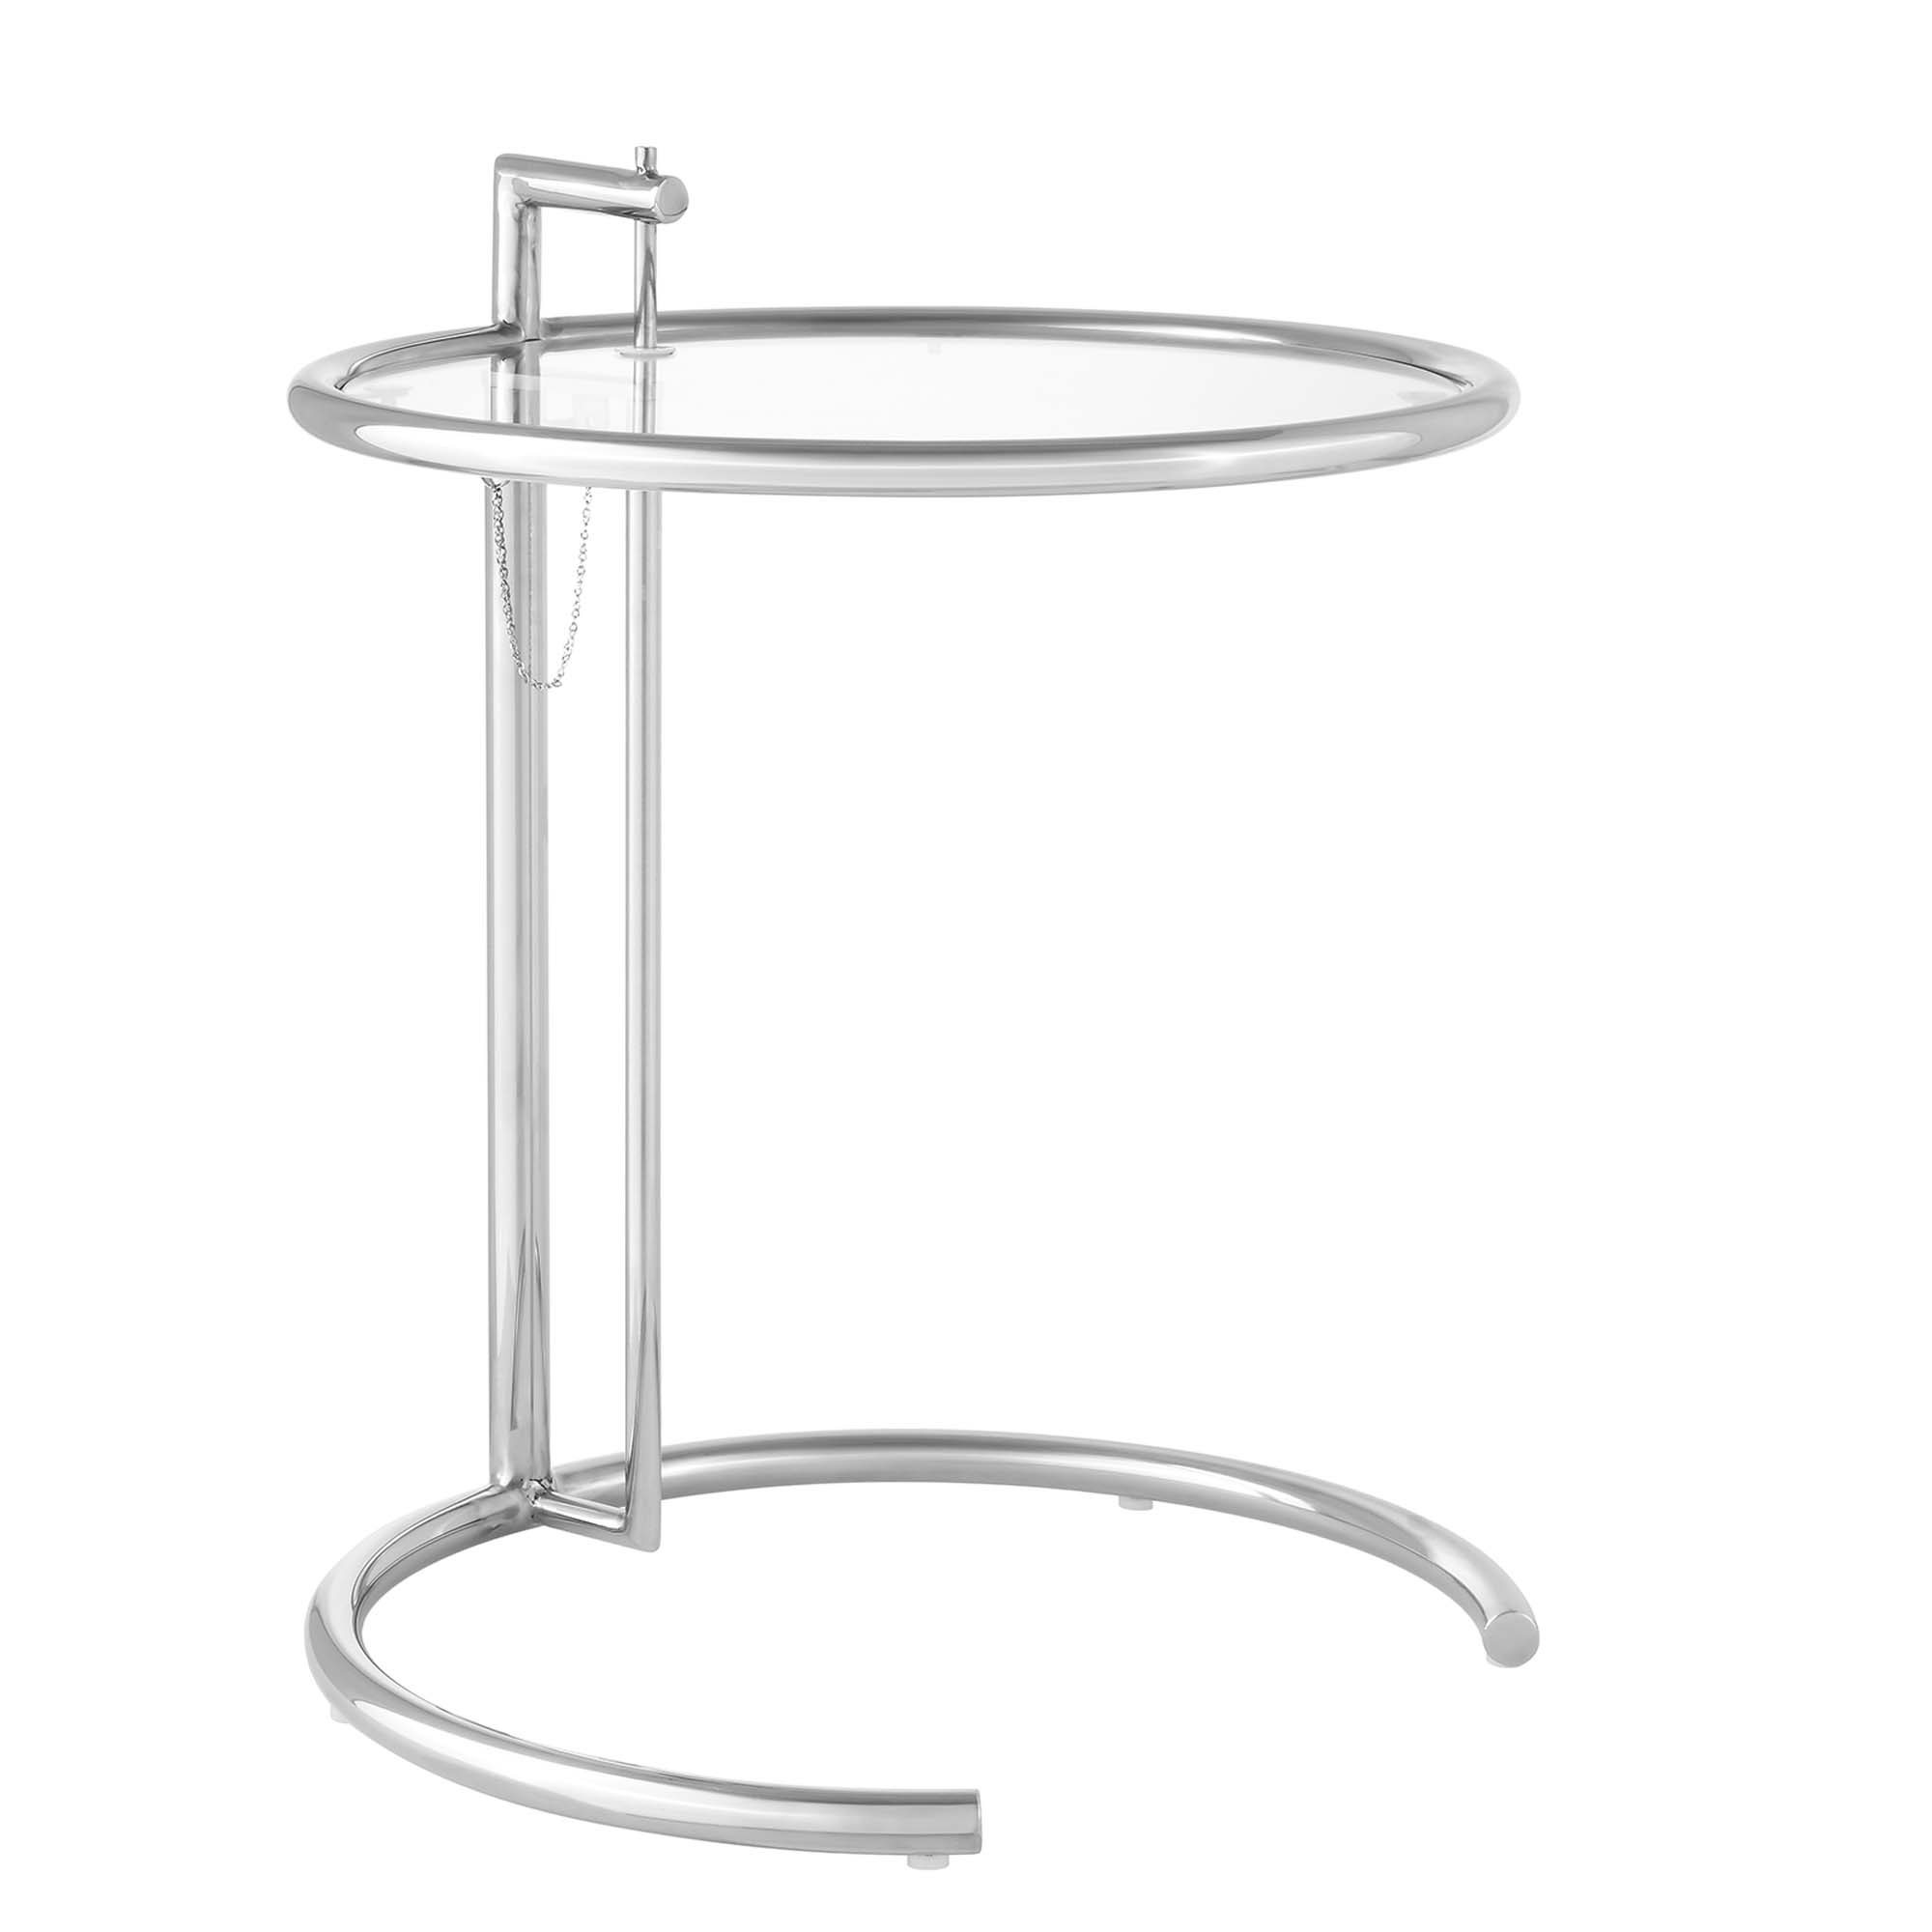
Eileen Gray Metal Side Table by Modway in Silver
Revitalize your interior with the Eileen Gray Metal Side Table, blending functionality and style for your living room, lounge, home office, or entryway. This modern accent table, with its durable metal frame and open rim design, offers a fresh, fluid look, perfect for contemporary spaces. Featuring a tempered glass top, it exudes sophistication and serves beautifully as a drink table, tray table, or plant table. With five adjustable height settings, the Eileen Gray stylish c-shaped end table complements a variety of decor and home furniture styles. Its sleek silhouette ensures a touch of elegance, ideal for those seeking a chic yet practical decor table for everyday use. The Eileen Gray glass side table Includes non-marking foot caps to protect flooring and comes fully assembled. Weight Capacity: 17 lbs.
Brand: JR Furnishings
Category: Furniture > Tables > Accent Tables